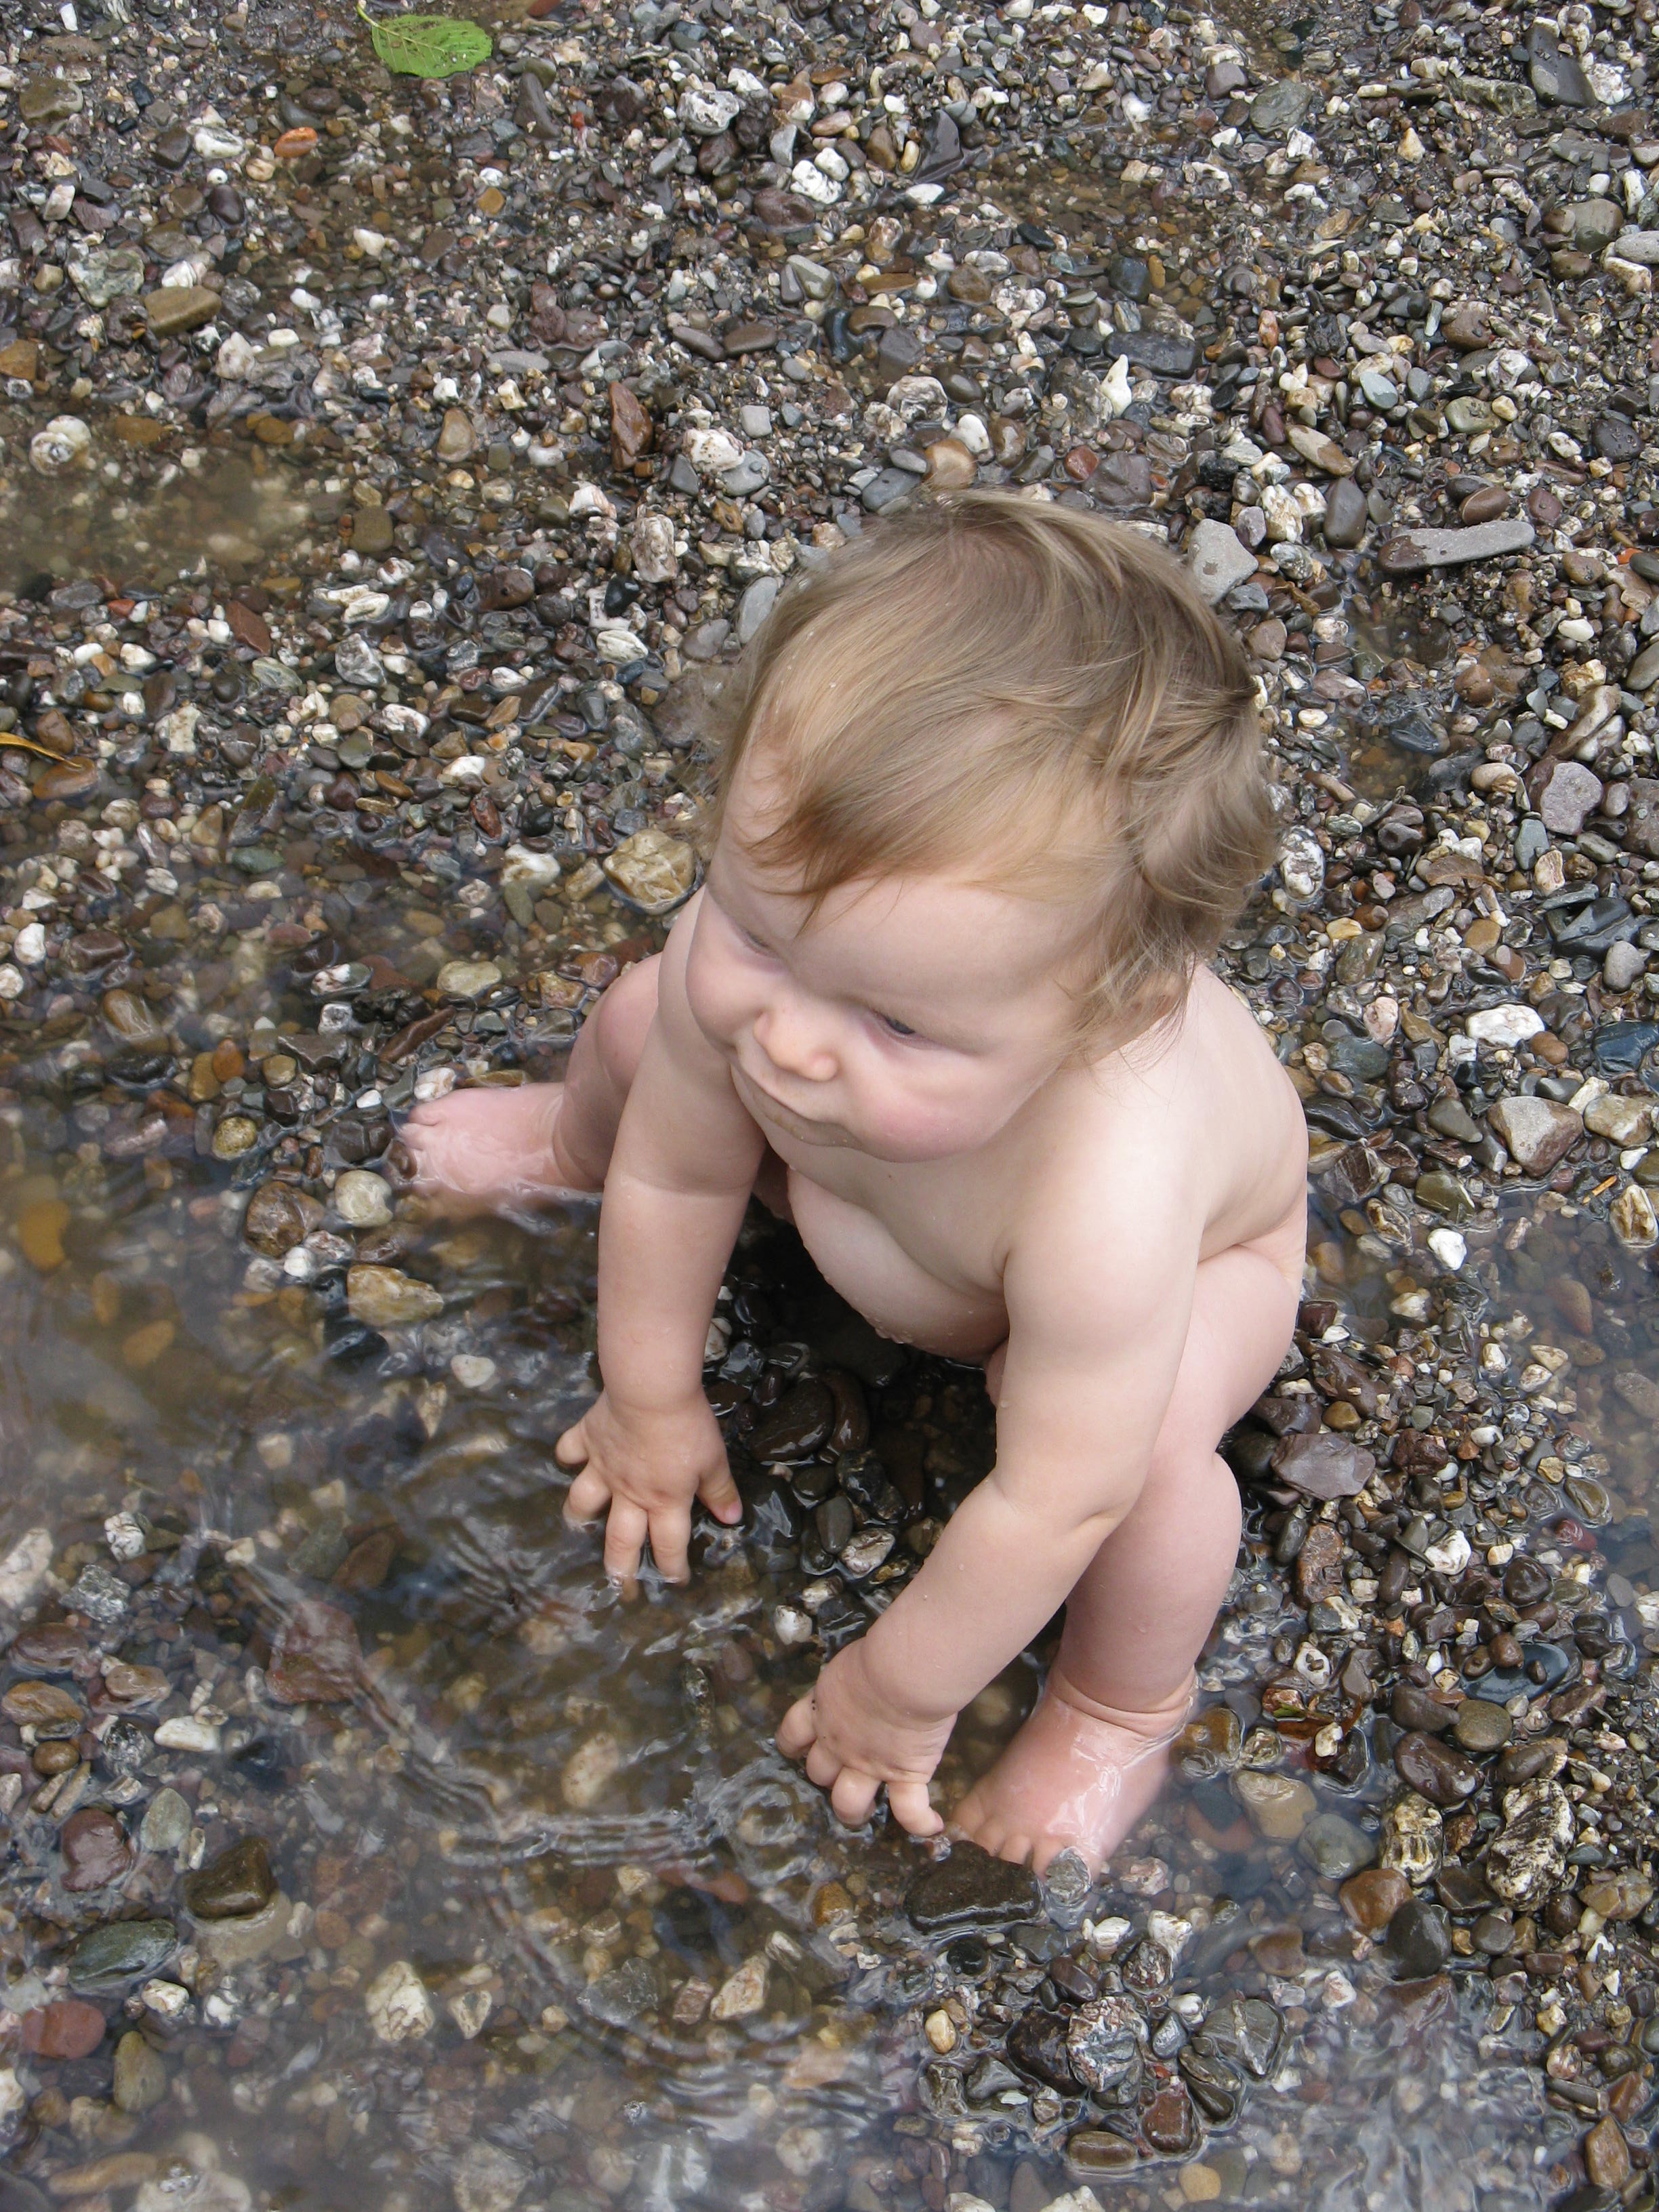
hand, water, nature, sand, rock, person, people, girl, leg, spring, mud, pebble, child, baby, season, stones, infant, toddler, photograph, beauty, human positions